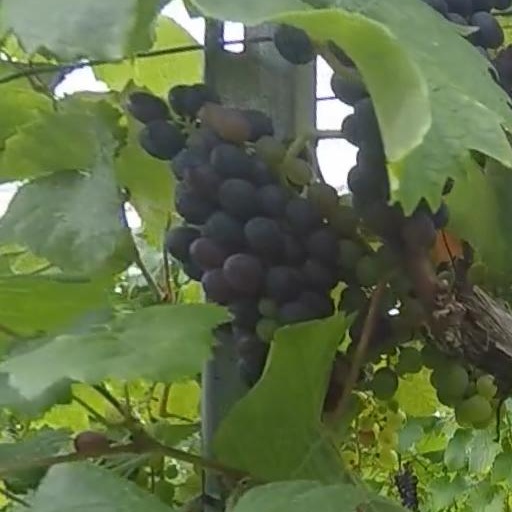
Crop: grape